Hopkins & Allen

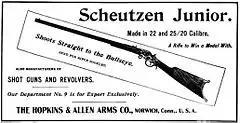
The Hopkins & Allen Arms Co. - Norwich, Connecticut, 1904

Hopkins & Allen was founded in 1868 as a firearms manufacturer by Charles W. Allen, Charles A. Converse, Horace Briggs, Samuel S. Hopkins and Charles W. Hopkins. The latter was a former business partner of Thomas K. Bacon and an early swinging-cylinder revolver inventor. In 1874 Converse sold his interest in the company to brothers William and Milan Hulbert, giving the Hulberts 50% of the company's assets and capital. The company became the exclusive maker of Merwin Hulbert revolvers as a result of this and assembly of these revolvers was conducted in a separate area of the plant devoted to M&H revolvers. Following the bankruptcy of the Hulbert brothers in 1896, Hopkins & Allen went bankrupt in 1898. The company was reorganized as Hopkins & Allen Arms Company but lost its factory and machinery in a fire in 1900. In 1905 the entire warehouse was robbed of all its inventory.